Kusuku Station

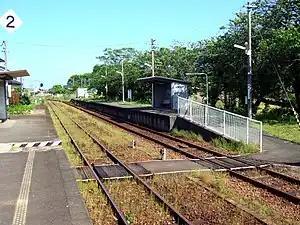
Station platform in May 2008

is a train station located in Imari, Saga Prefecture, Japan. It is on the Nishi-Kyūshū Line which has been operated by the third-sector Matsuura Railway since 1988.